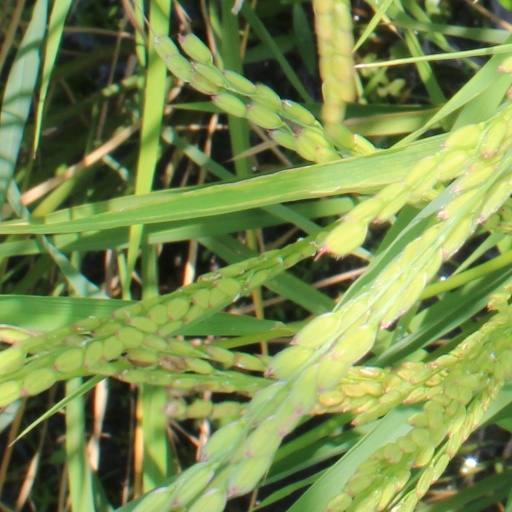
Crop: rice